La Chapelle-Saint-Jean

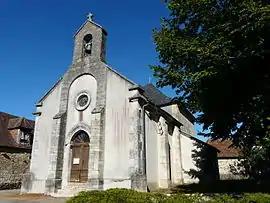
The church in La Chapelle-Saint-Jean

La Chapelle-Saint-Jean (Limousin: "La Chapela Sent Joan") is a commune in the Dordogne department in Nouvelle-Aquitaine in southwestern France.